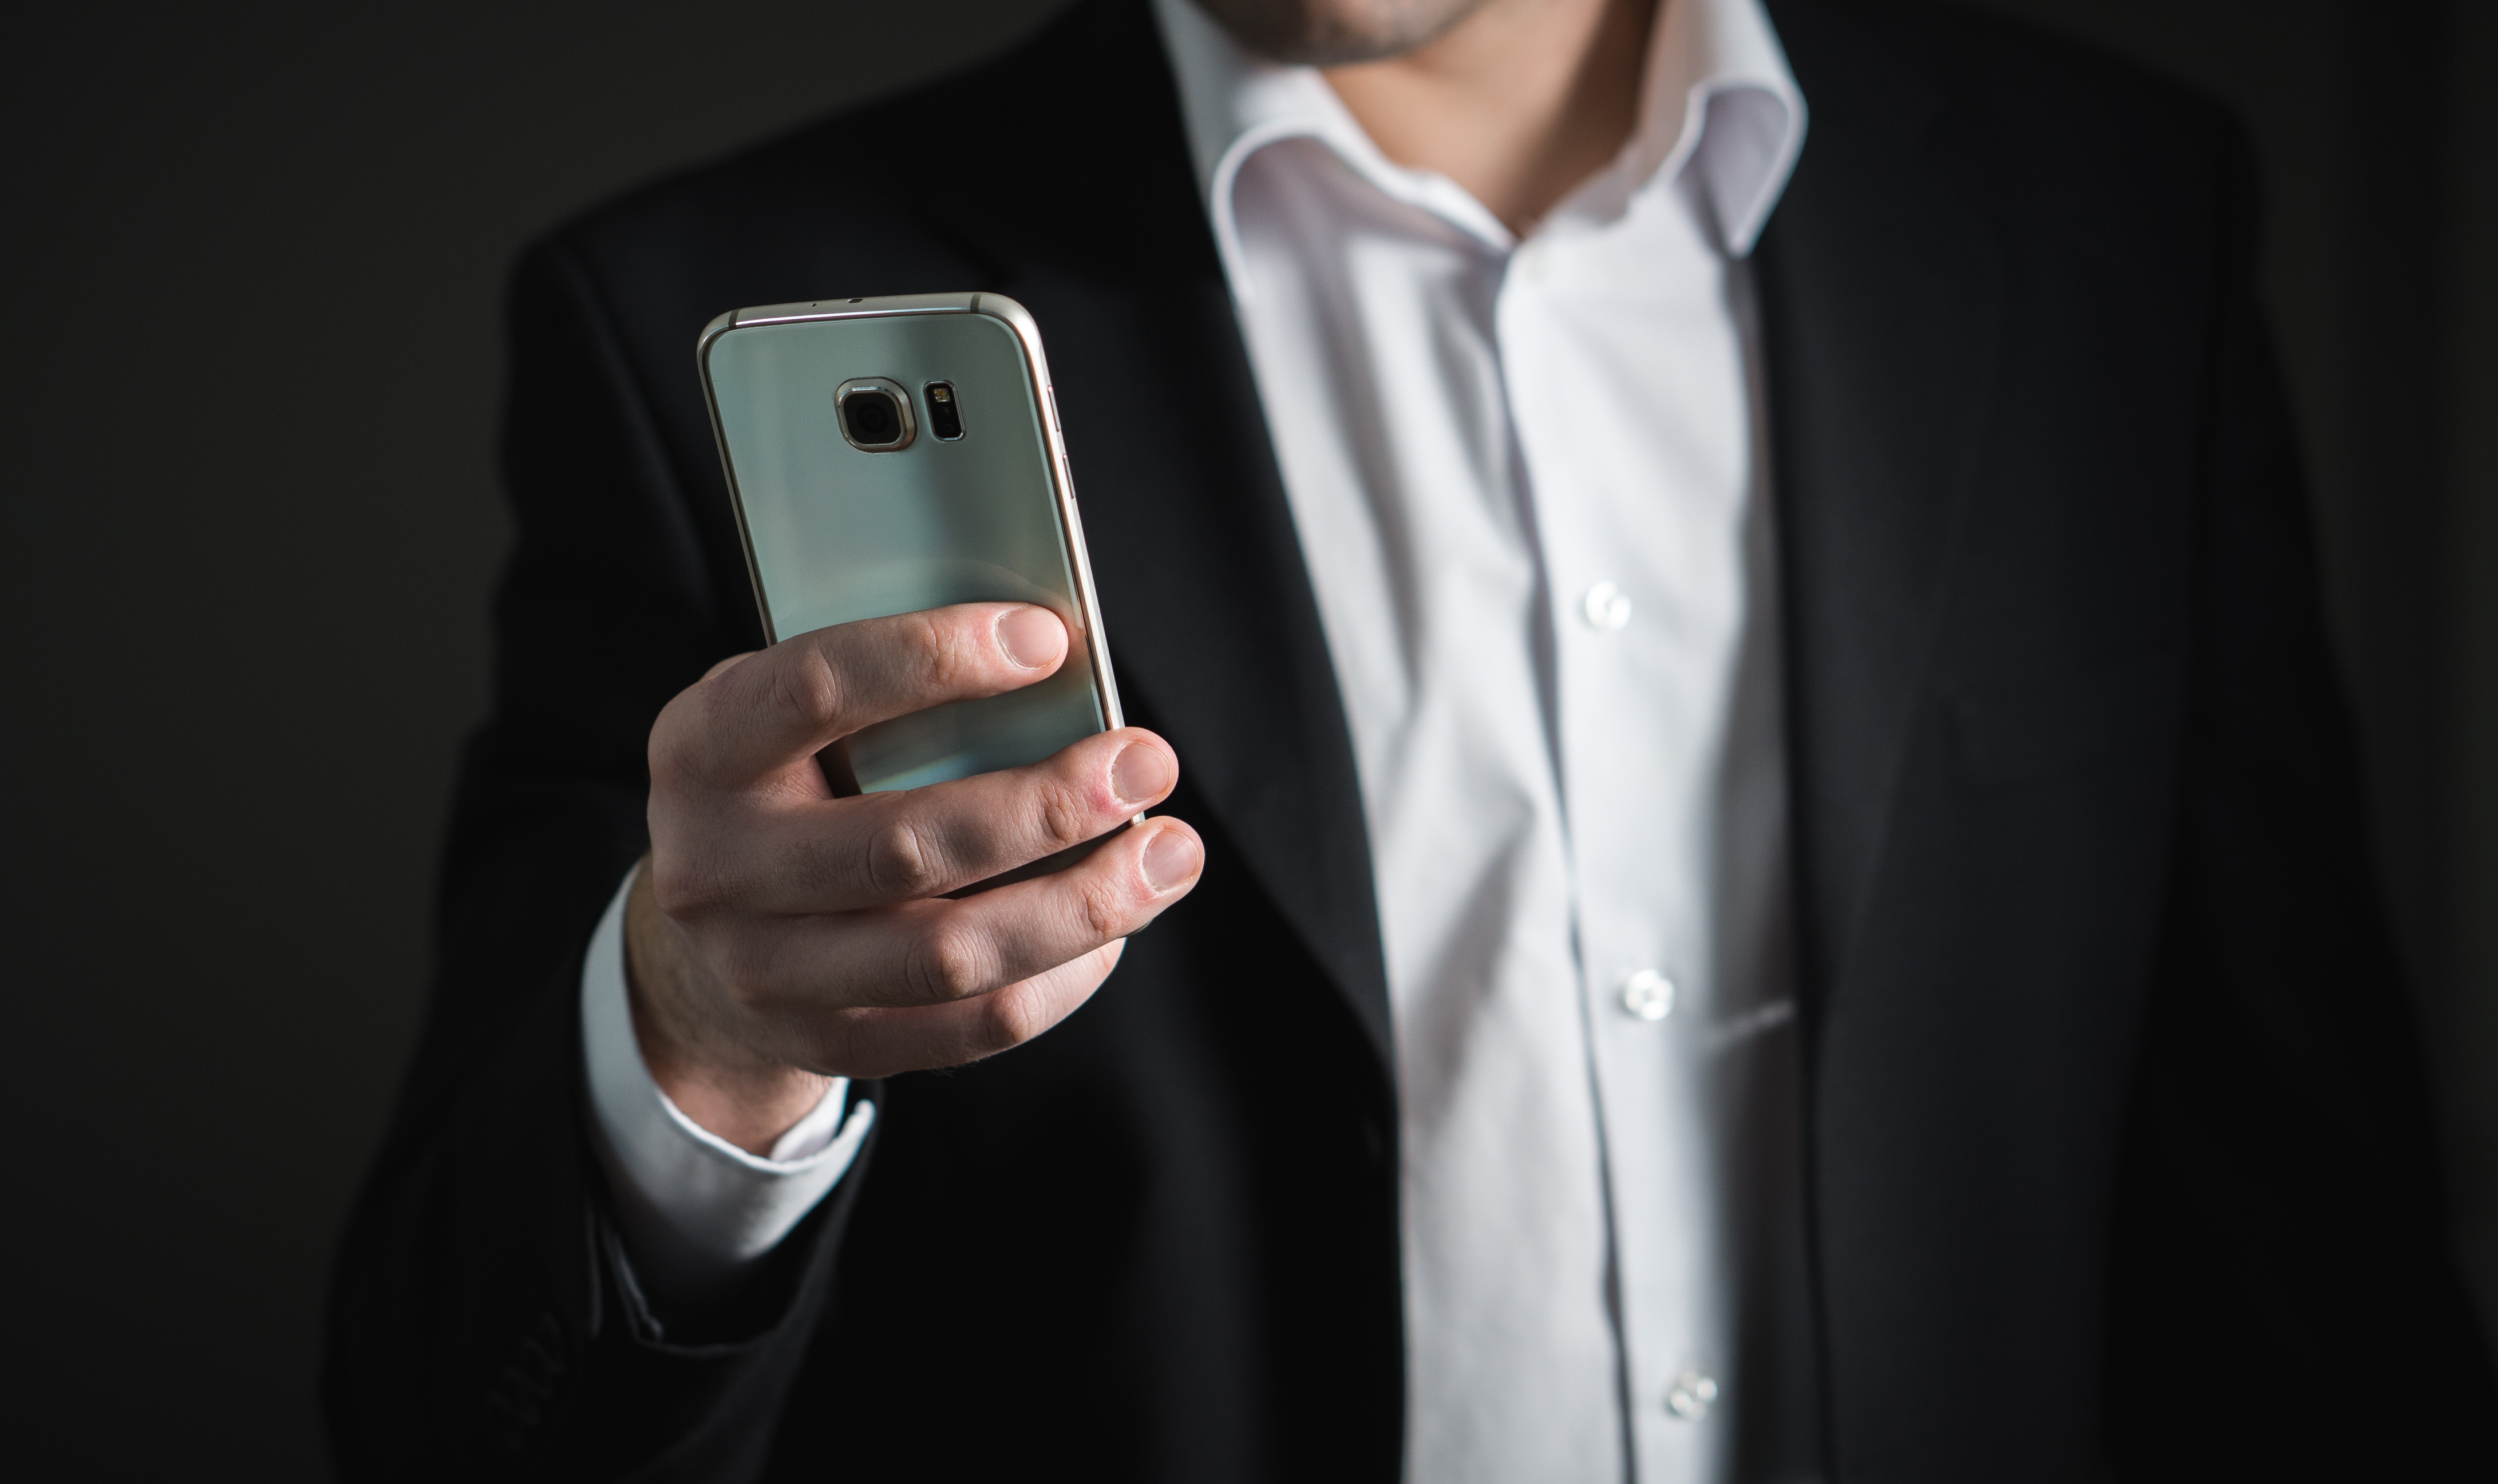
smartphone, hand, man, suit, technology, busy, finger, phone, corporate, communication, business, clothing, black, groom, mobile phone, holding, social media, tuxedo, gentleman, businessman, marketing, classy, successful, real estate agent, salesman, formal wear